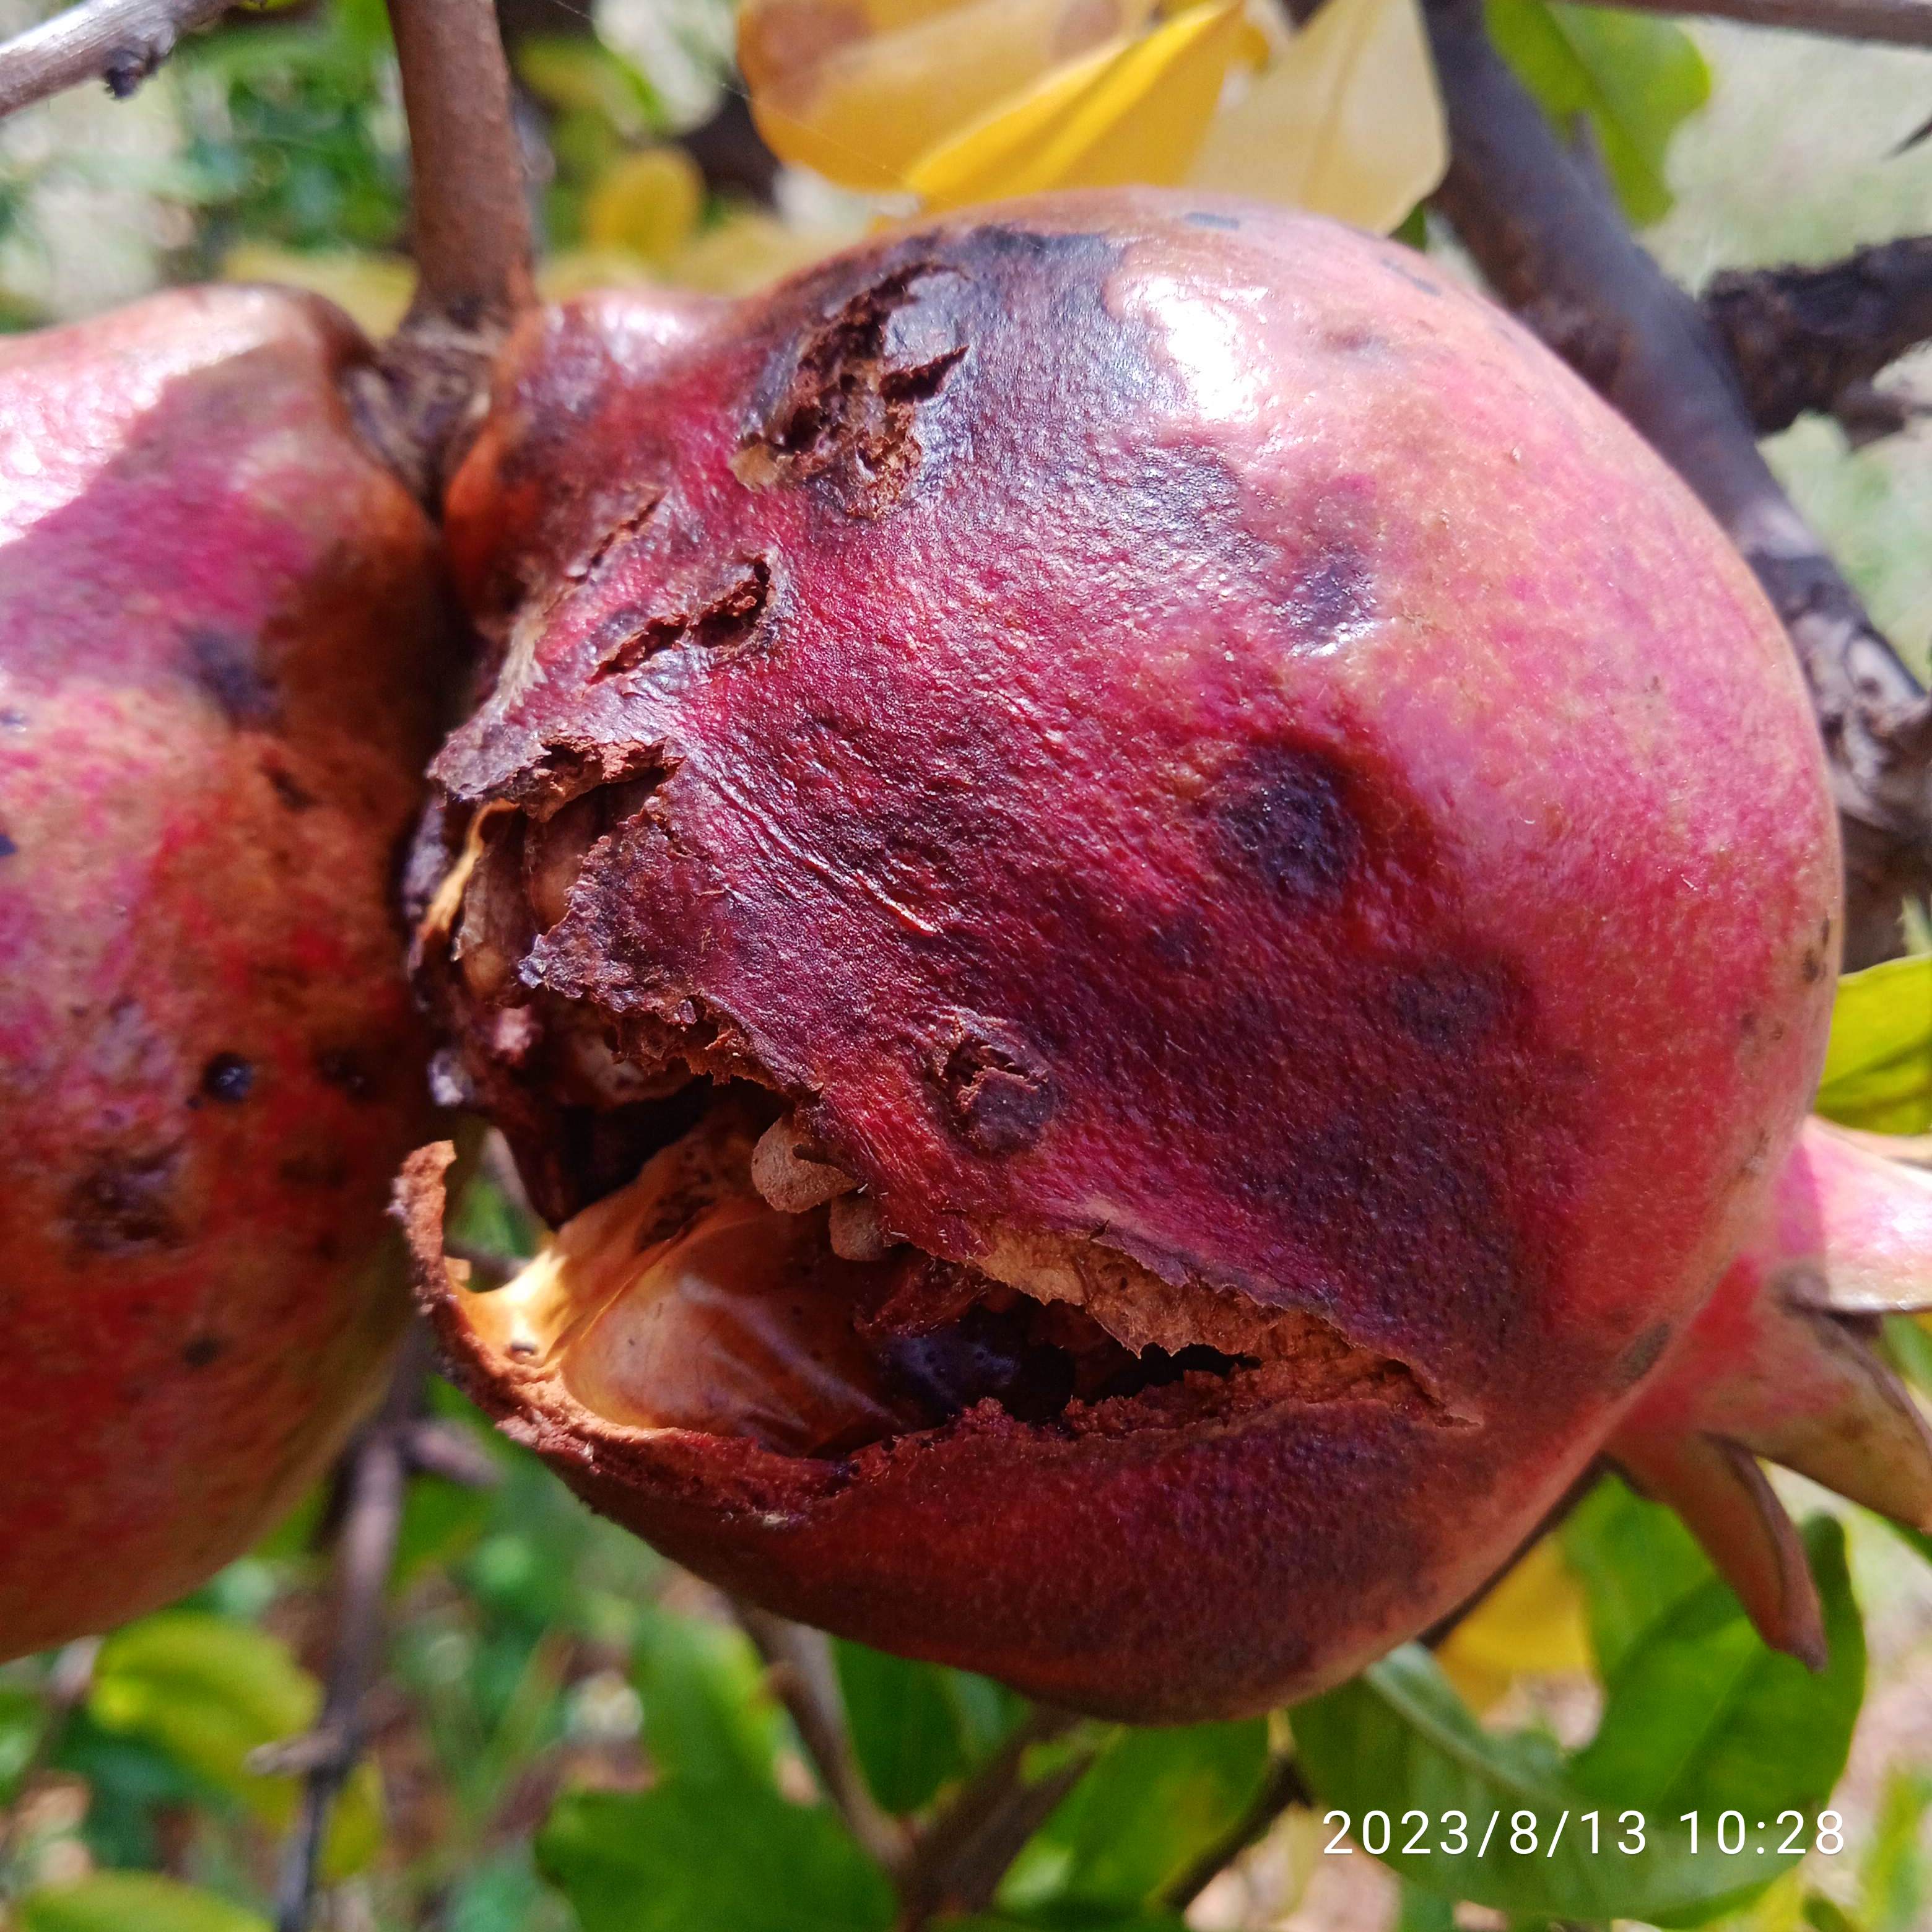
Label: Bacterial_Blight